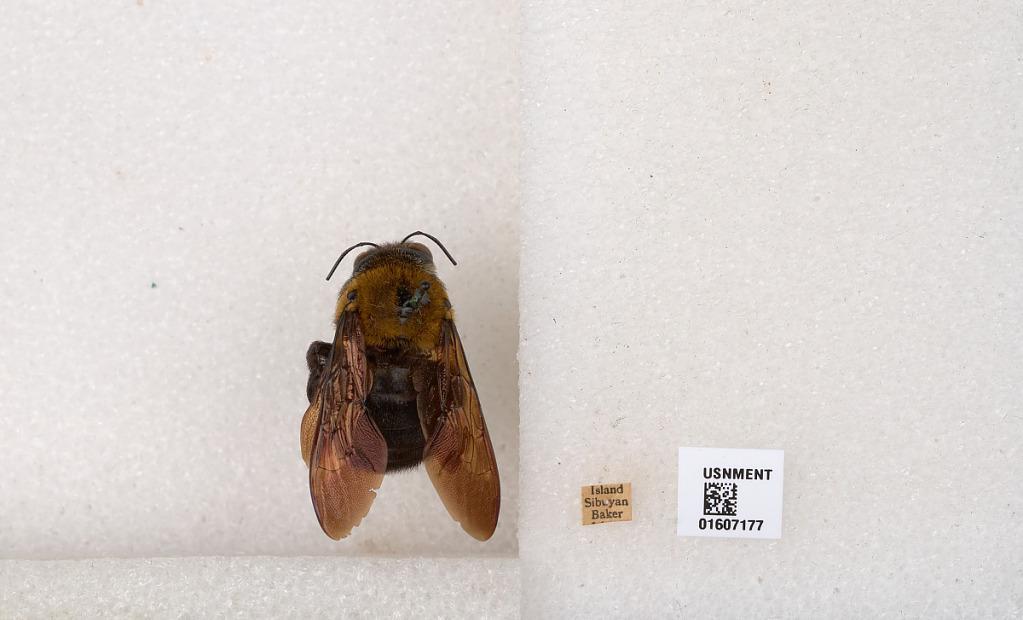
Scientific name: Xylocopa (Koptortosoma) cuernosensis (Cockerell)
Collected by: Baker
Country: Philippines
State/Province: Mimaropa
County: Rombion
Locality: Island Sibuyan
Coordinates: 12.3869, 122.561